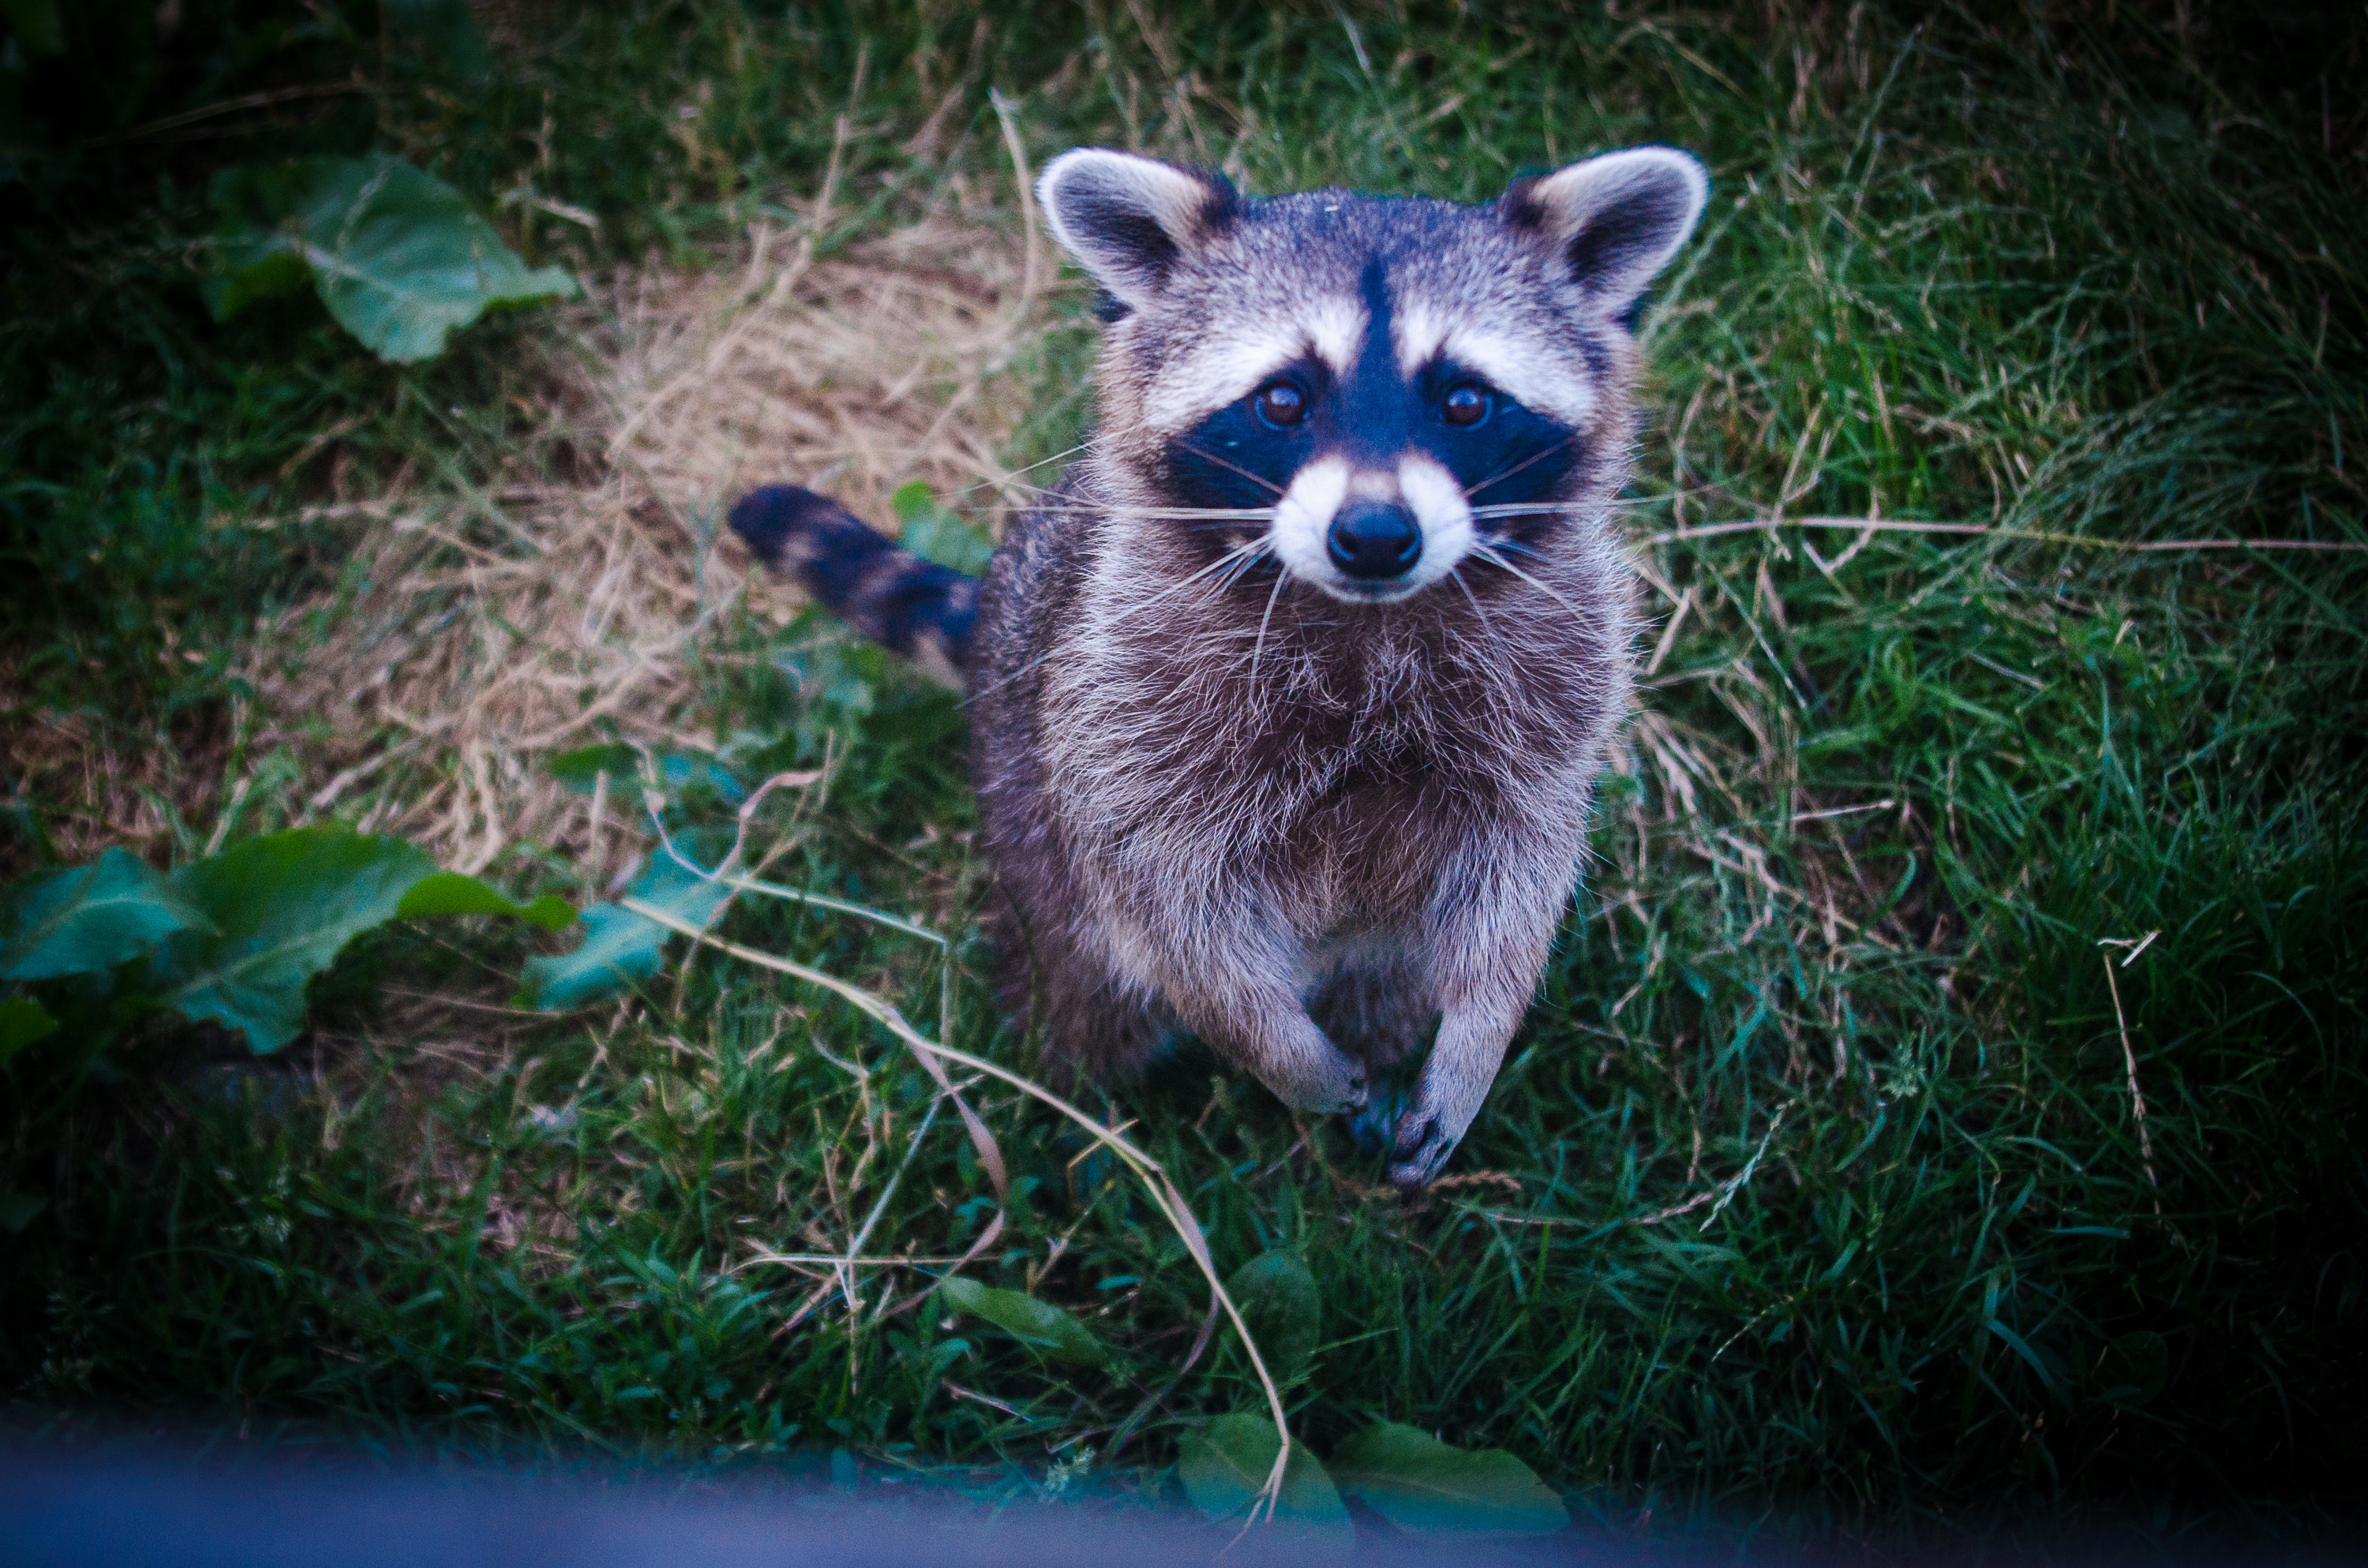
mammal, vertebrate, procyonidae, procyon, nature, wildlife, terrestrial animal, whiskers, carnivore, grass, viverridae, plant